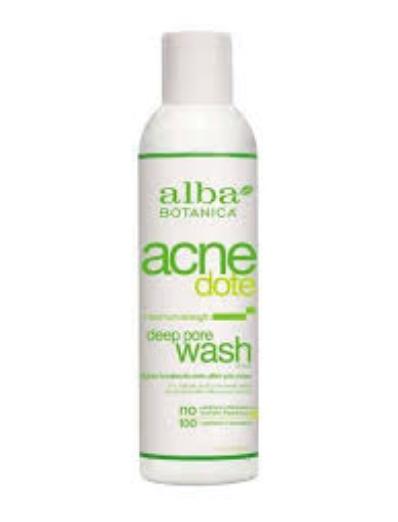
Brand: Alba Botanica
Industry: Necessities